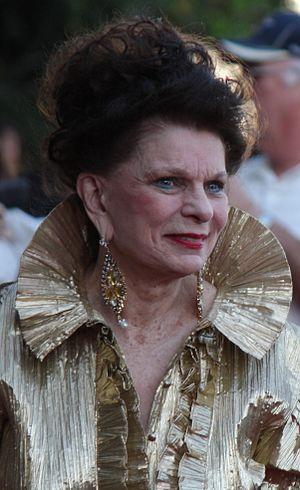
Ronnie Claire Edwards est une actrice américaine, née le 9 février 1933 à Oklahoma City et morte le 14 juin 2016 à Dallas.